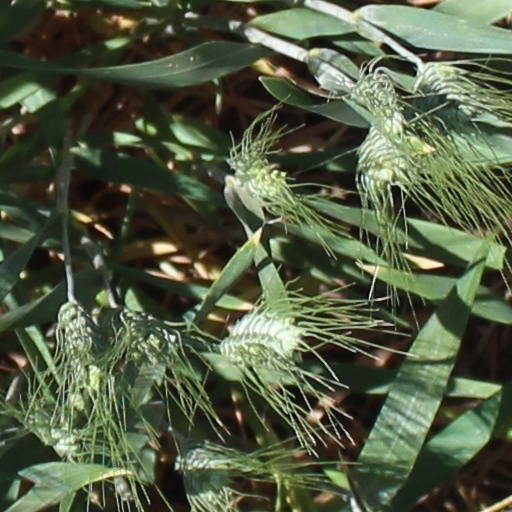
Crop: wheat